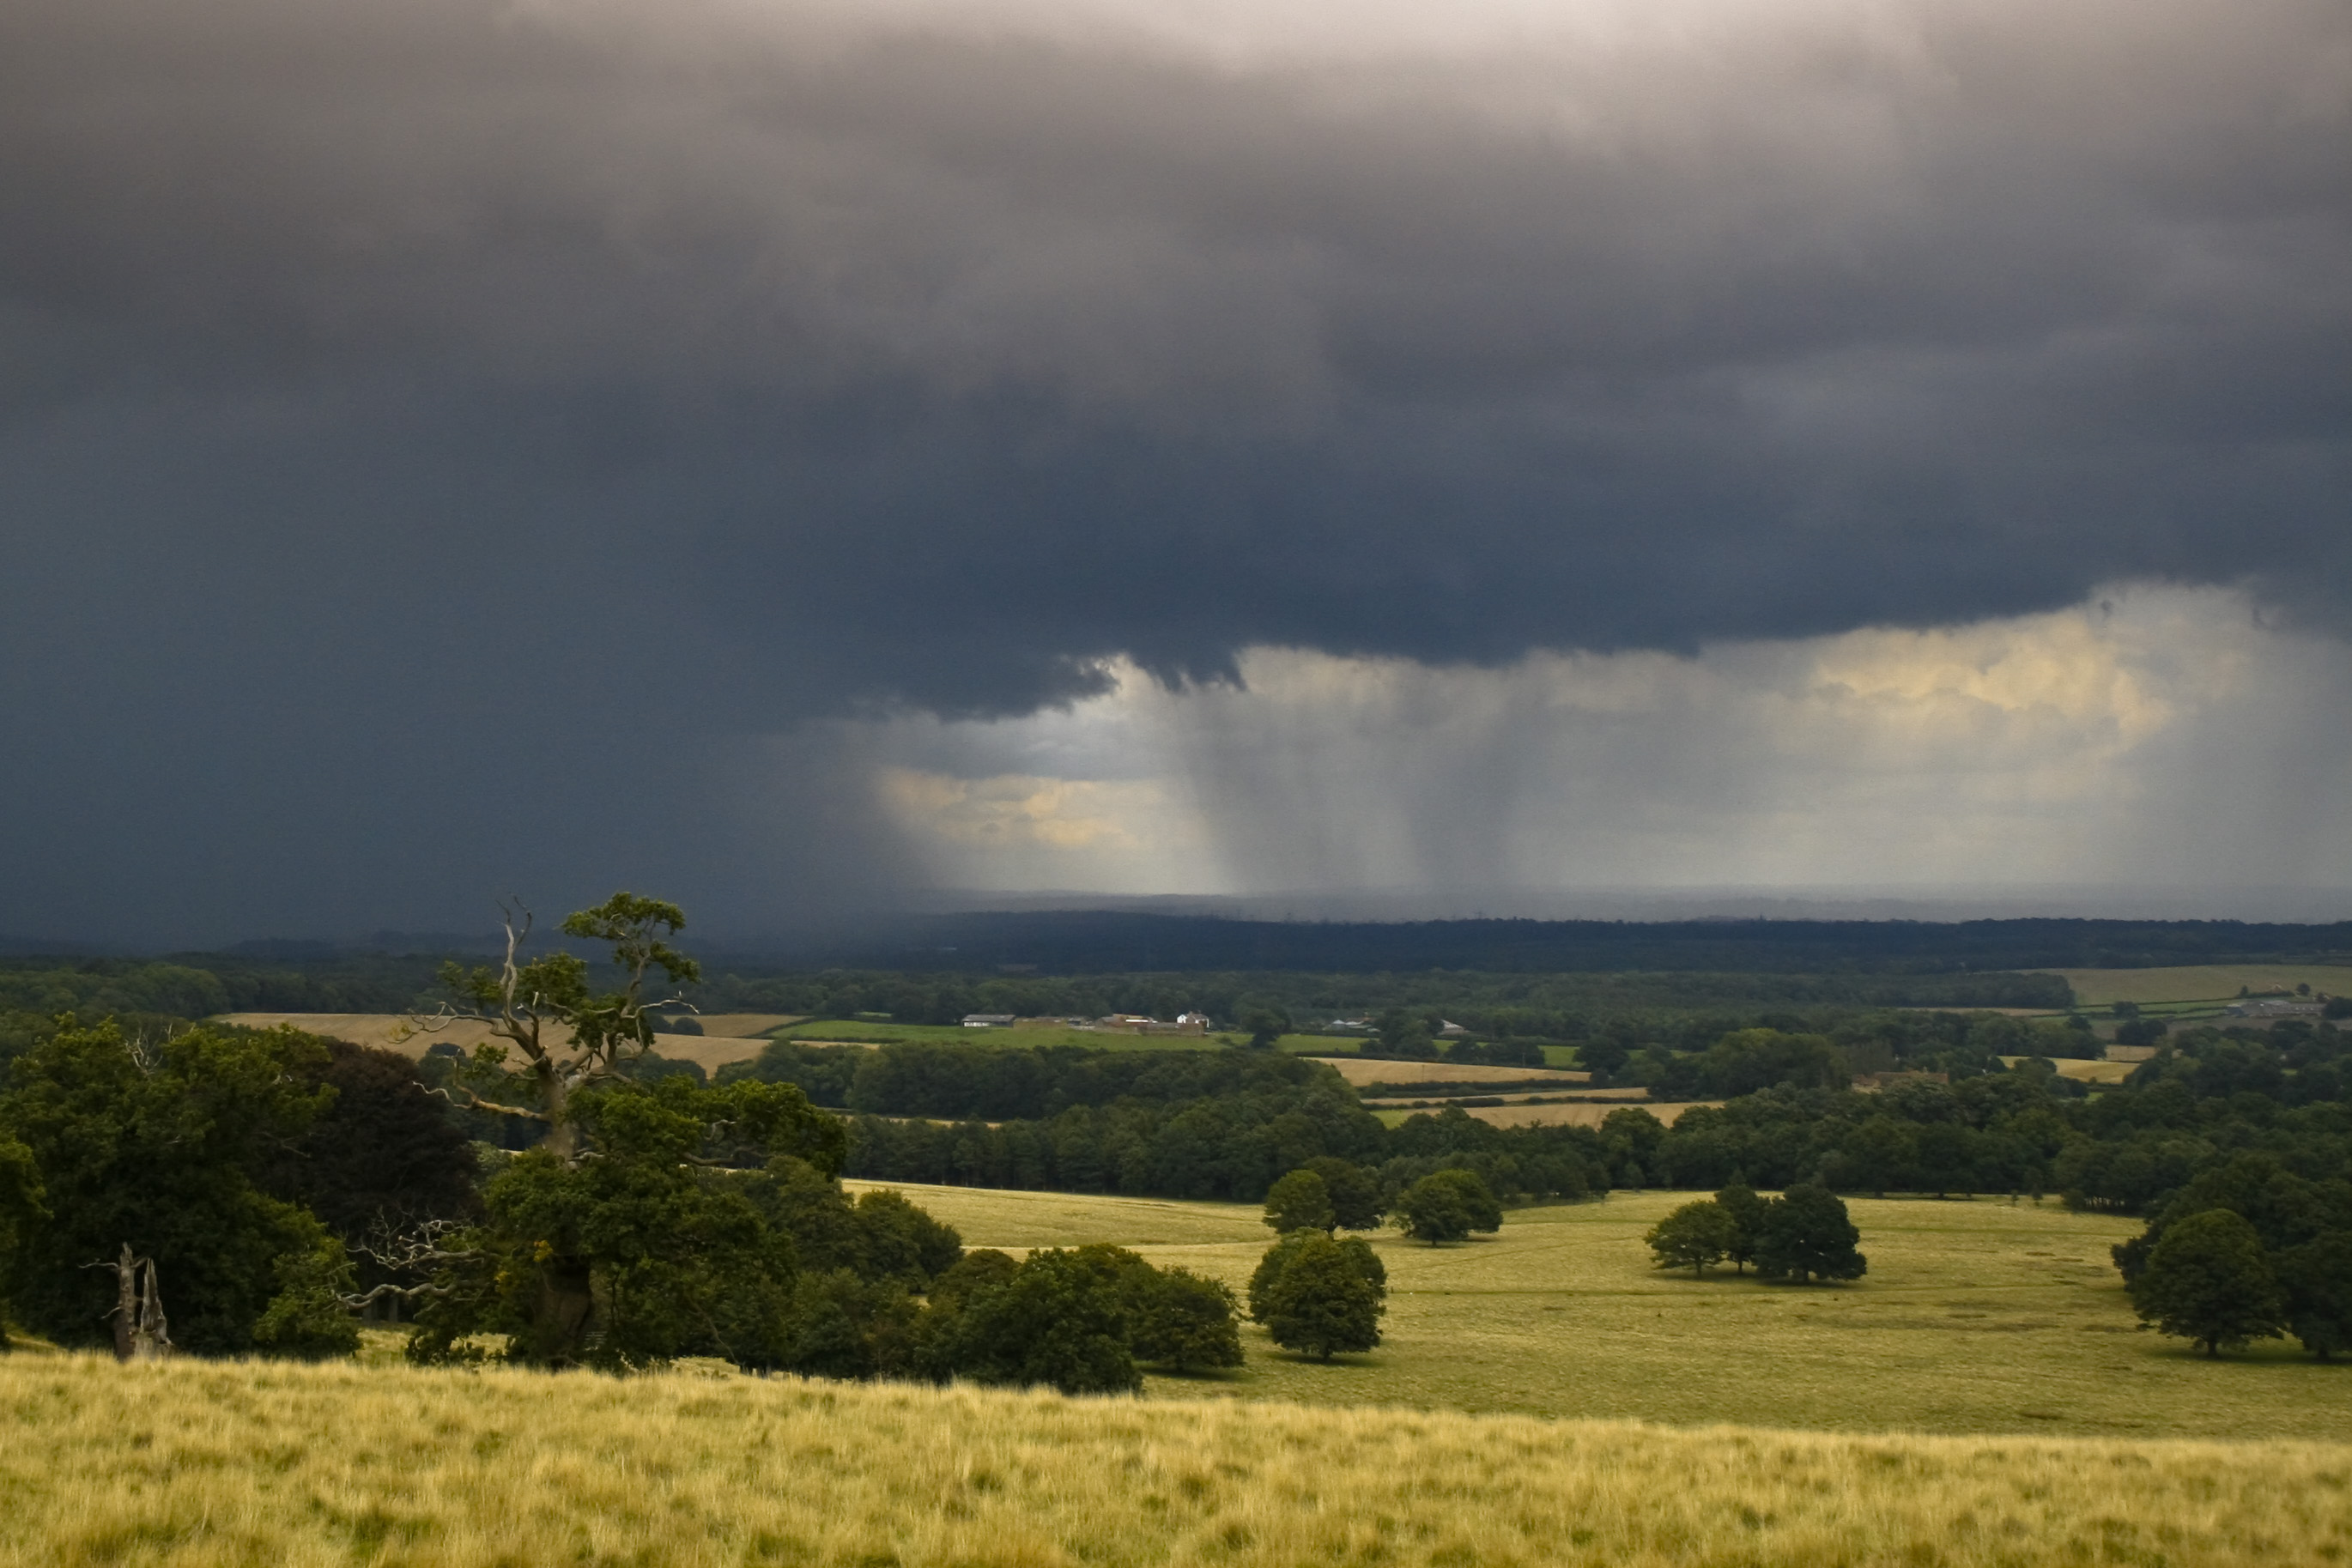
landscape, nature, grass, horizon, cloud, sky, field, prairie, hill, wind, park, weather, storm, soil, plain, trees, clouds, grassland, thunderstorm, day, sussex, petworth, rural area, meteorological phenomenon